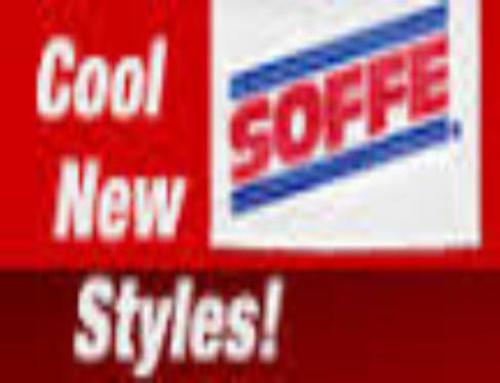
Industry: Clothes